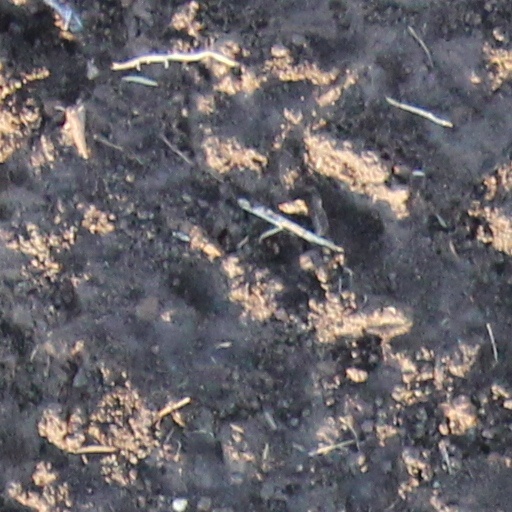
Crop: wheat